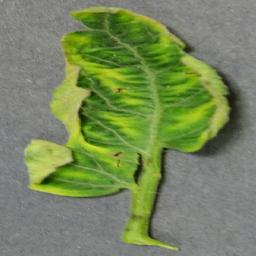
Label: Tomato___Tomato_Yellow_Leaf_Curl_Virus